Pen-y-Pass

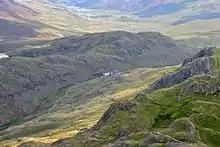
Pen-y-Pass from Crib Goch

Pen-y-Pass is a mountain pass in Snowdonia, Gwynedd, north-west Wales. It is a popular location from which to walk up Snowdon, as three of the popular routes (the Miners Track, the Pyg Track and the ascent via Crib Goch) can be started here. Glyder Fawr, to the north, is also accessible from here.